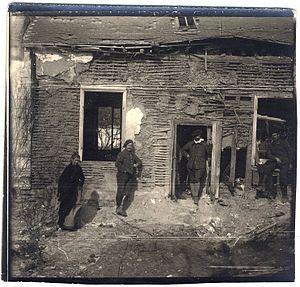
Vue du du presbytère de Grattepanche (Somme) en partie détruit par une bombe d'avion. Entre 1914 et1918. Guerre 1914-1918. Des soldats posent devant le presbytère.